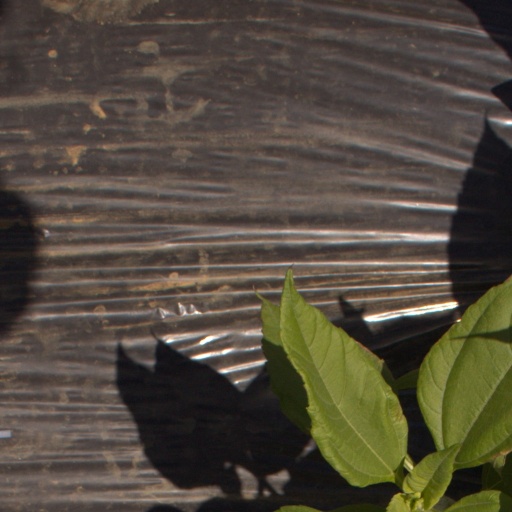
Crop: Jerusalem artichoke